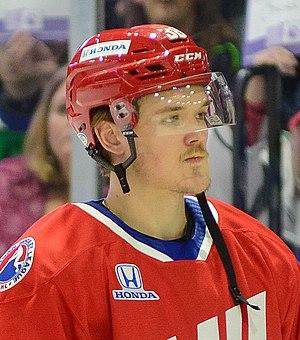
Rūdolfs Balcers est un joueur professionnel letton de hockey sur glace. Il évolue au poste d'ailier gauche.